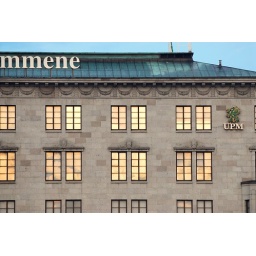
Early morning sunrise colours the upper floor windows of the UPM head office building by Helsinki Market Square